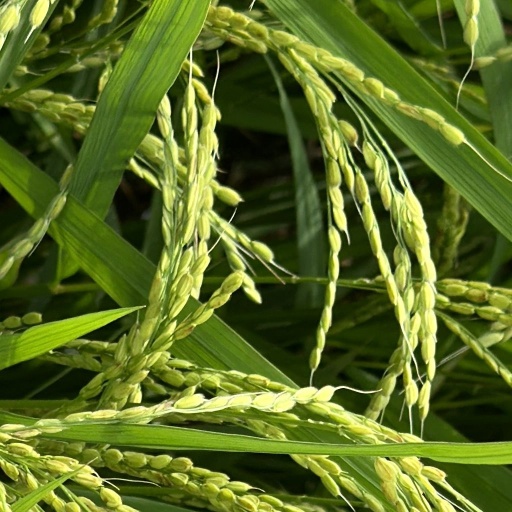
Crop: rice